International students in Australia

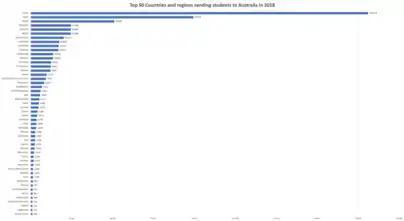
Top 50 Countries and Regions sending students to Australia in 2018

Generally, international students as citizens of other countries are required to obtain a valid student visa, which ascertains their legal status for staying in Australia. Students who have obtained the Student Visa (subclass 500) can stay in Australia for up to 5 years, depending on their enrolment. Approximately, 400,000 overseas students are granted this visa each year. In Australia, when students apply for their visa, they need to get the Confirmation of Enrolment (CoE) for each course and submit it to the Department of Home Affairs of the Australian Government. Overseas Student Health Cover (OSHC) is compulsory for all overseas students. Each student visa applicant must prove that they have enough financial ability to pay for their tuition, books and daily living expenses while they study in Australia. Overseas students enrolled in an English Language Intensive Courses for Overseas Students (ELICOS, offered by secondary schools) with a student visa are required to study full time (tourist and visitors to Australia can also participate in ELICOS study during their stay).